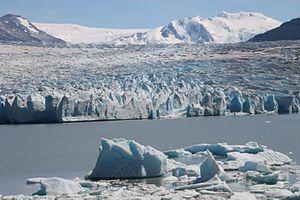
Le glacier Grey est un glacier du champ de glace Sud de Patagonie, située à l'ouest du massif del Paine, dans le parc national Torres del Paine, dans la région de Magallanes et de l'Antarctique chilien, au Chili. Il s'étend en direction du sud et l'eau résultant de sa fonte forme le lac du même nom.
Le Chili, en forme longue république du Chili, en espagnol : Chile, ou República de Chile, est un pays d’Amérique du Sud partageant ses frontières avec le Pérou et la Bolivie au nord d'une part, et l’Argentine au nord-est, à l'est et au sud-est d'autre part, et dont le territoire forme une étroite bande allant du désert d'Atacama jusqu'au cap Horn. L'île de Pâques, située à 3 000 kilomètres de Valparaíso dans l'océan Pacifique, fait partie du Chili depuis 1888. La superficie du pays est de 756 102 km². Le gouvernement revendique aussi une possession sur le continent Antarctique : le Territoire chilien de l'Antarctique correspond aux longitudes 53° W et 90° W et est situé au sud du soixante-cinquième parallèle sud.
Le Chili est un pays d'Amérique du Sud habité par 17 millions de personnes et situé sur la côte Pacifique. Il est entouré par l'Argentine au nord-est, à l'est et au sud-est, la Bolivie et le Pérou au nord et s'étend sur 756 900 km² de terres. Le Chili revendique aussi 1,250 million de km² dans l'Antarctique.
Le cerro Stokes, ou mont Stokes, est une montagne de la cordillère des Andes, en Patagonie.
Le litige du champ de glaces patagoniques sud résulte d'une contestation de frontières entre le Chili et l'Argentine, au sujet du champ de glaces Sud de Patagonie. Cette zone est une grande extension des glaciers situés dans la Cordillère des Andes Patagonique à la frontière entre l'Argentine et le Chili. Cette zone constitue le plus grand champ de glaces continental, non-polaire et accessible par la terre. On l'appelle hielos continentales en Argentine et campo de hielo sur au Chili, pour la différentier du champ de glace Nord de Patagonie. La frontière entre ces pays, sur le champ de glaces Patagonique sud, en 2014, est en attente de démarcation. Il s'agit de zones dont l'altitude dépasse 3 000 mètres, dont le climat est dur et hostile à l'homme.